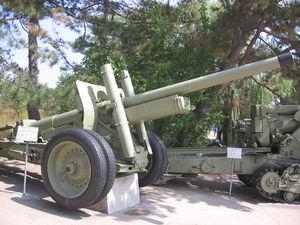
L'armée égyptienne est l'ensemble des forces militaires terrestres de l'Égypte, l'une des quatre branches des Forces armées égyptiennes.